Atiya Fyzee

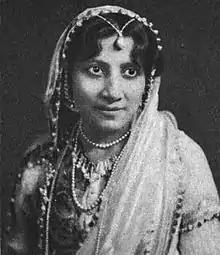
Atiya Fyzee Rahamin, from a 1921 publication.

Atiya Fyzee (1 August 1877 – 4 January 1967; also known as Atiya Fyzee-Rahamin, Atiya Begum, Shahinda, Atiya Begum Fyzee Rahamin) was an Indian author and the first woman from South Asia to attend the University of Cambridge.